Ontario Power Generation

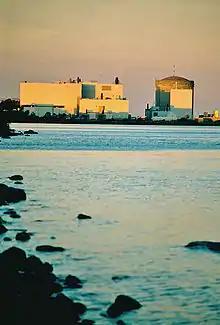
The Darlington Nuclear Generating Station, on the shores of Lake Ontario in Clarington.

OPG is the owner of four nuclear power plants. It directly operates Pickering Nuclear Generation Station in Pickering, Ontario and Darlington Nuclear Generating Station in Courtice, Ontario. OPG also owns the two nuclear power plants that make up the Bruce Nuclear Generating Station on Lake Huron in western Ontario, which are operated by Bruce Power under a long-term lease.